History of rail transport in Japan

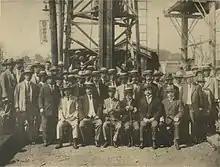
Groundbreaking ceremony of Ginza Line, the oldest subway line in Asia, 1925.

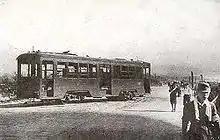
Hiroshima streetcar No.651 destroyed by A-bomb. This car was repaired and was used after the war.

The first subway in Asia (the current Tokyo Metro Ginza Line) opened in 1927. The first trolleybus appeared in 1928.